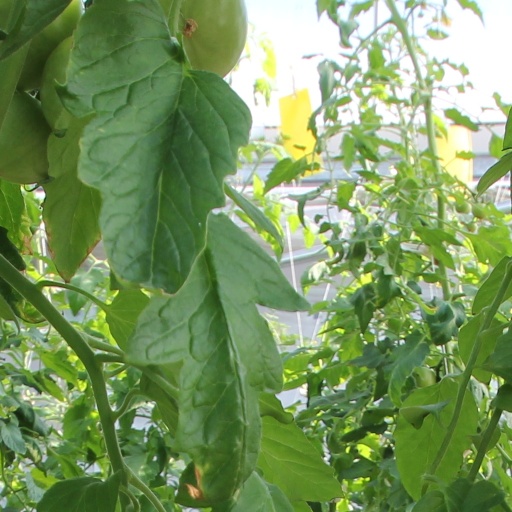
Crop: tomato